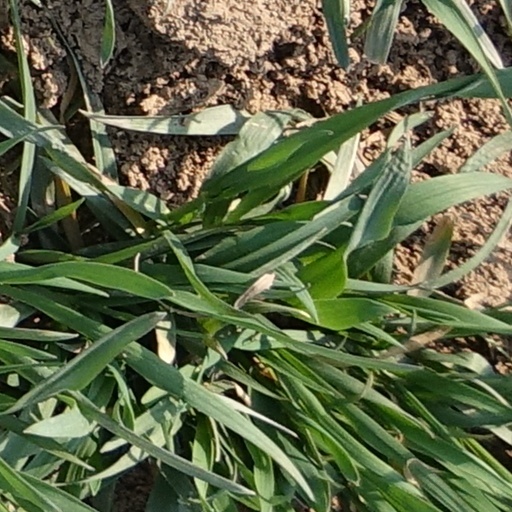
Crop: wheat